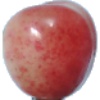
Label: Cherry Rainier 1